Car tuning

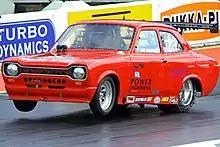
Ford Escort modified for drag racing

Engine tuning is the process of modifying the operating characteristics of an engine. In a typical engine set-up, there are various mechanical and electronic elements such as the intake manifold, spark plugs, and mass air flow sensor. Modern engines employ the use of an engine control unit to provide the best balance between performance and emissions. Via the OBD communications protocol, electronically controlled aspects of the engine can be modified in a process known as mapping. Mapping can either be performed by changing the software within the ECU (chip tuning via firmware modification), or by providing false data via plug-in hardware. Other standalone engine management systems are available; these systems replace the factory computer with one that is user-programmable. Engine tuning often involves the use of a dynamometer in order to provide, base-line performance and post tuning metrics.